1974 24 Hours of Le Mans

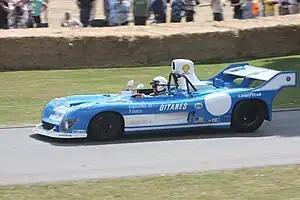
Matra-Simca MS670C

With the non-appearance of the Alfa Romeo works team, Matra became the strong favourites. They arrived confident, holding a firm command of the Manufacturers’ Championship, with a strong 4-car line-up. Three of them were the long-tail MS670B, while the fourth chassis was modified with side radiators allowing a more aerodynamic nose. It was called the MS680 and driven by Jean-Pierre Beltoise/Jean-Pierre Jarier. Although slower on the straights it made up time being quicker through the corners. The others were also manned by all-French driver lines-ups, including the 1973 race-winners Henri Pescarolo/Gérard Larrousse and Jean-Pierre Jaussaud/Bob Wollek/José Dolhem, Jean-Pierre Jabouille/François Migault. The V12 engines got tuned down to 460 bhp to better preserve them, but still gave about 320 kp/h (200 mph).